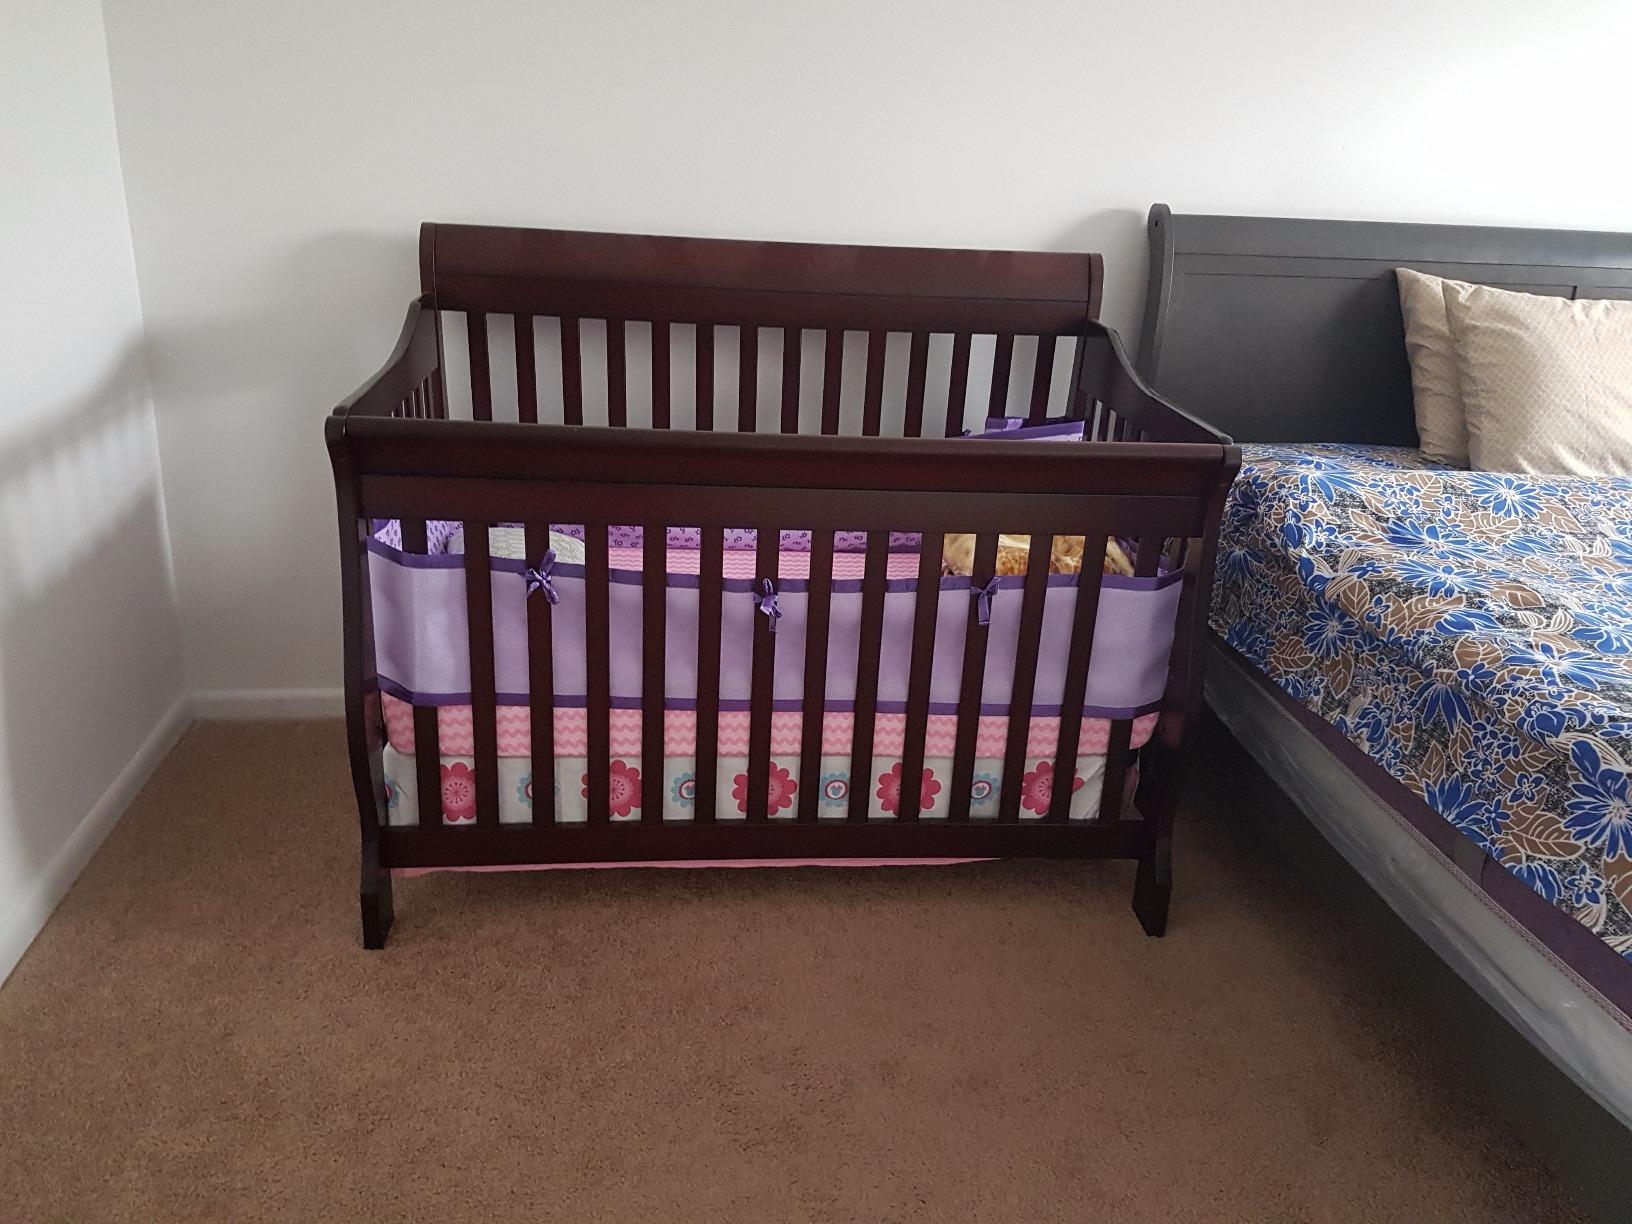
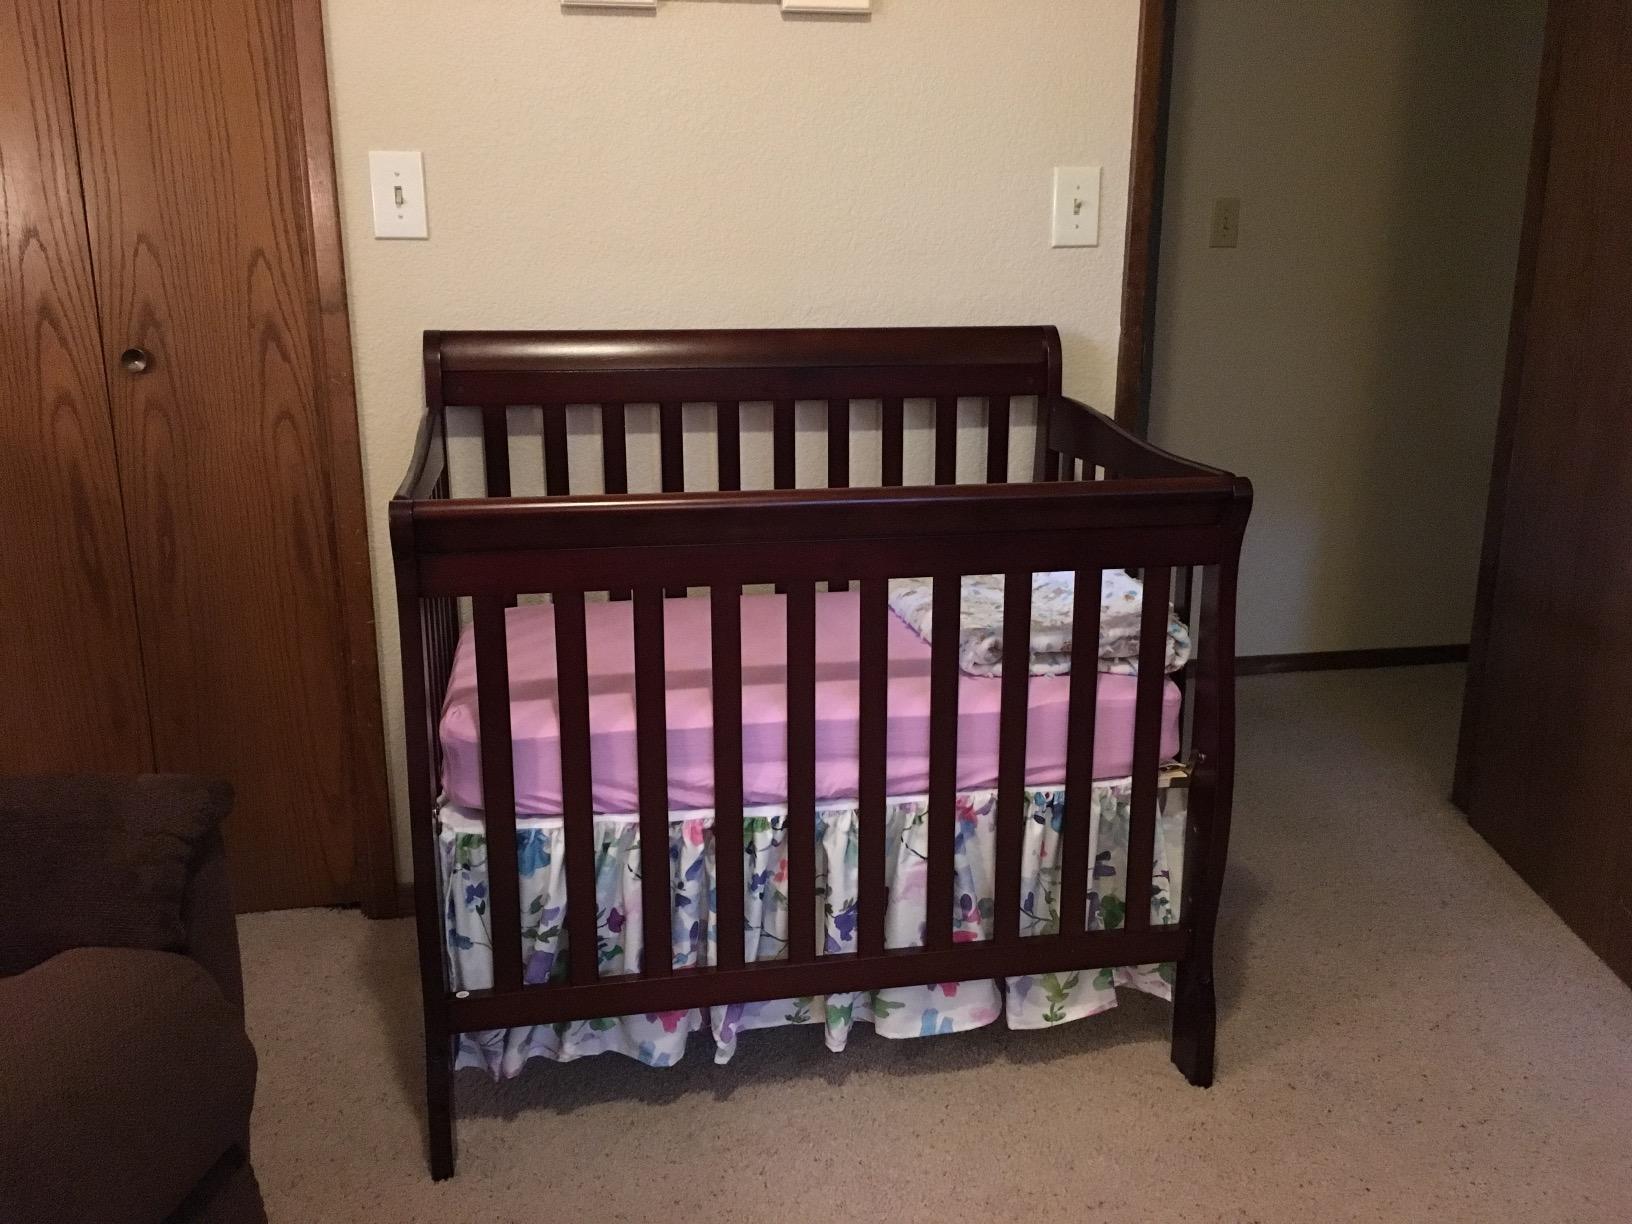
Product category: products_crib
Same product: yes